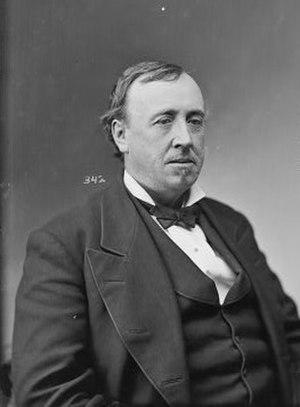
Le treizième district congressionnel de l'Illinois est l'un des dix-huit districts congressionnel américains que compte l'État de l'Illinois.